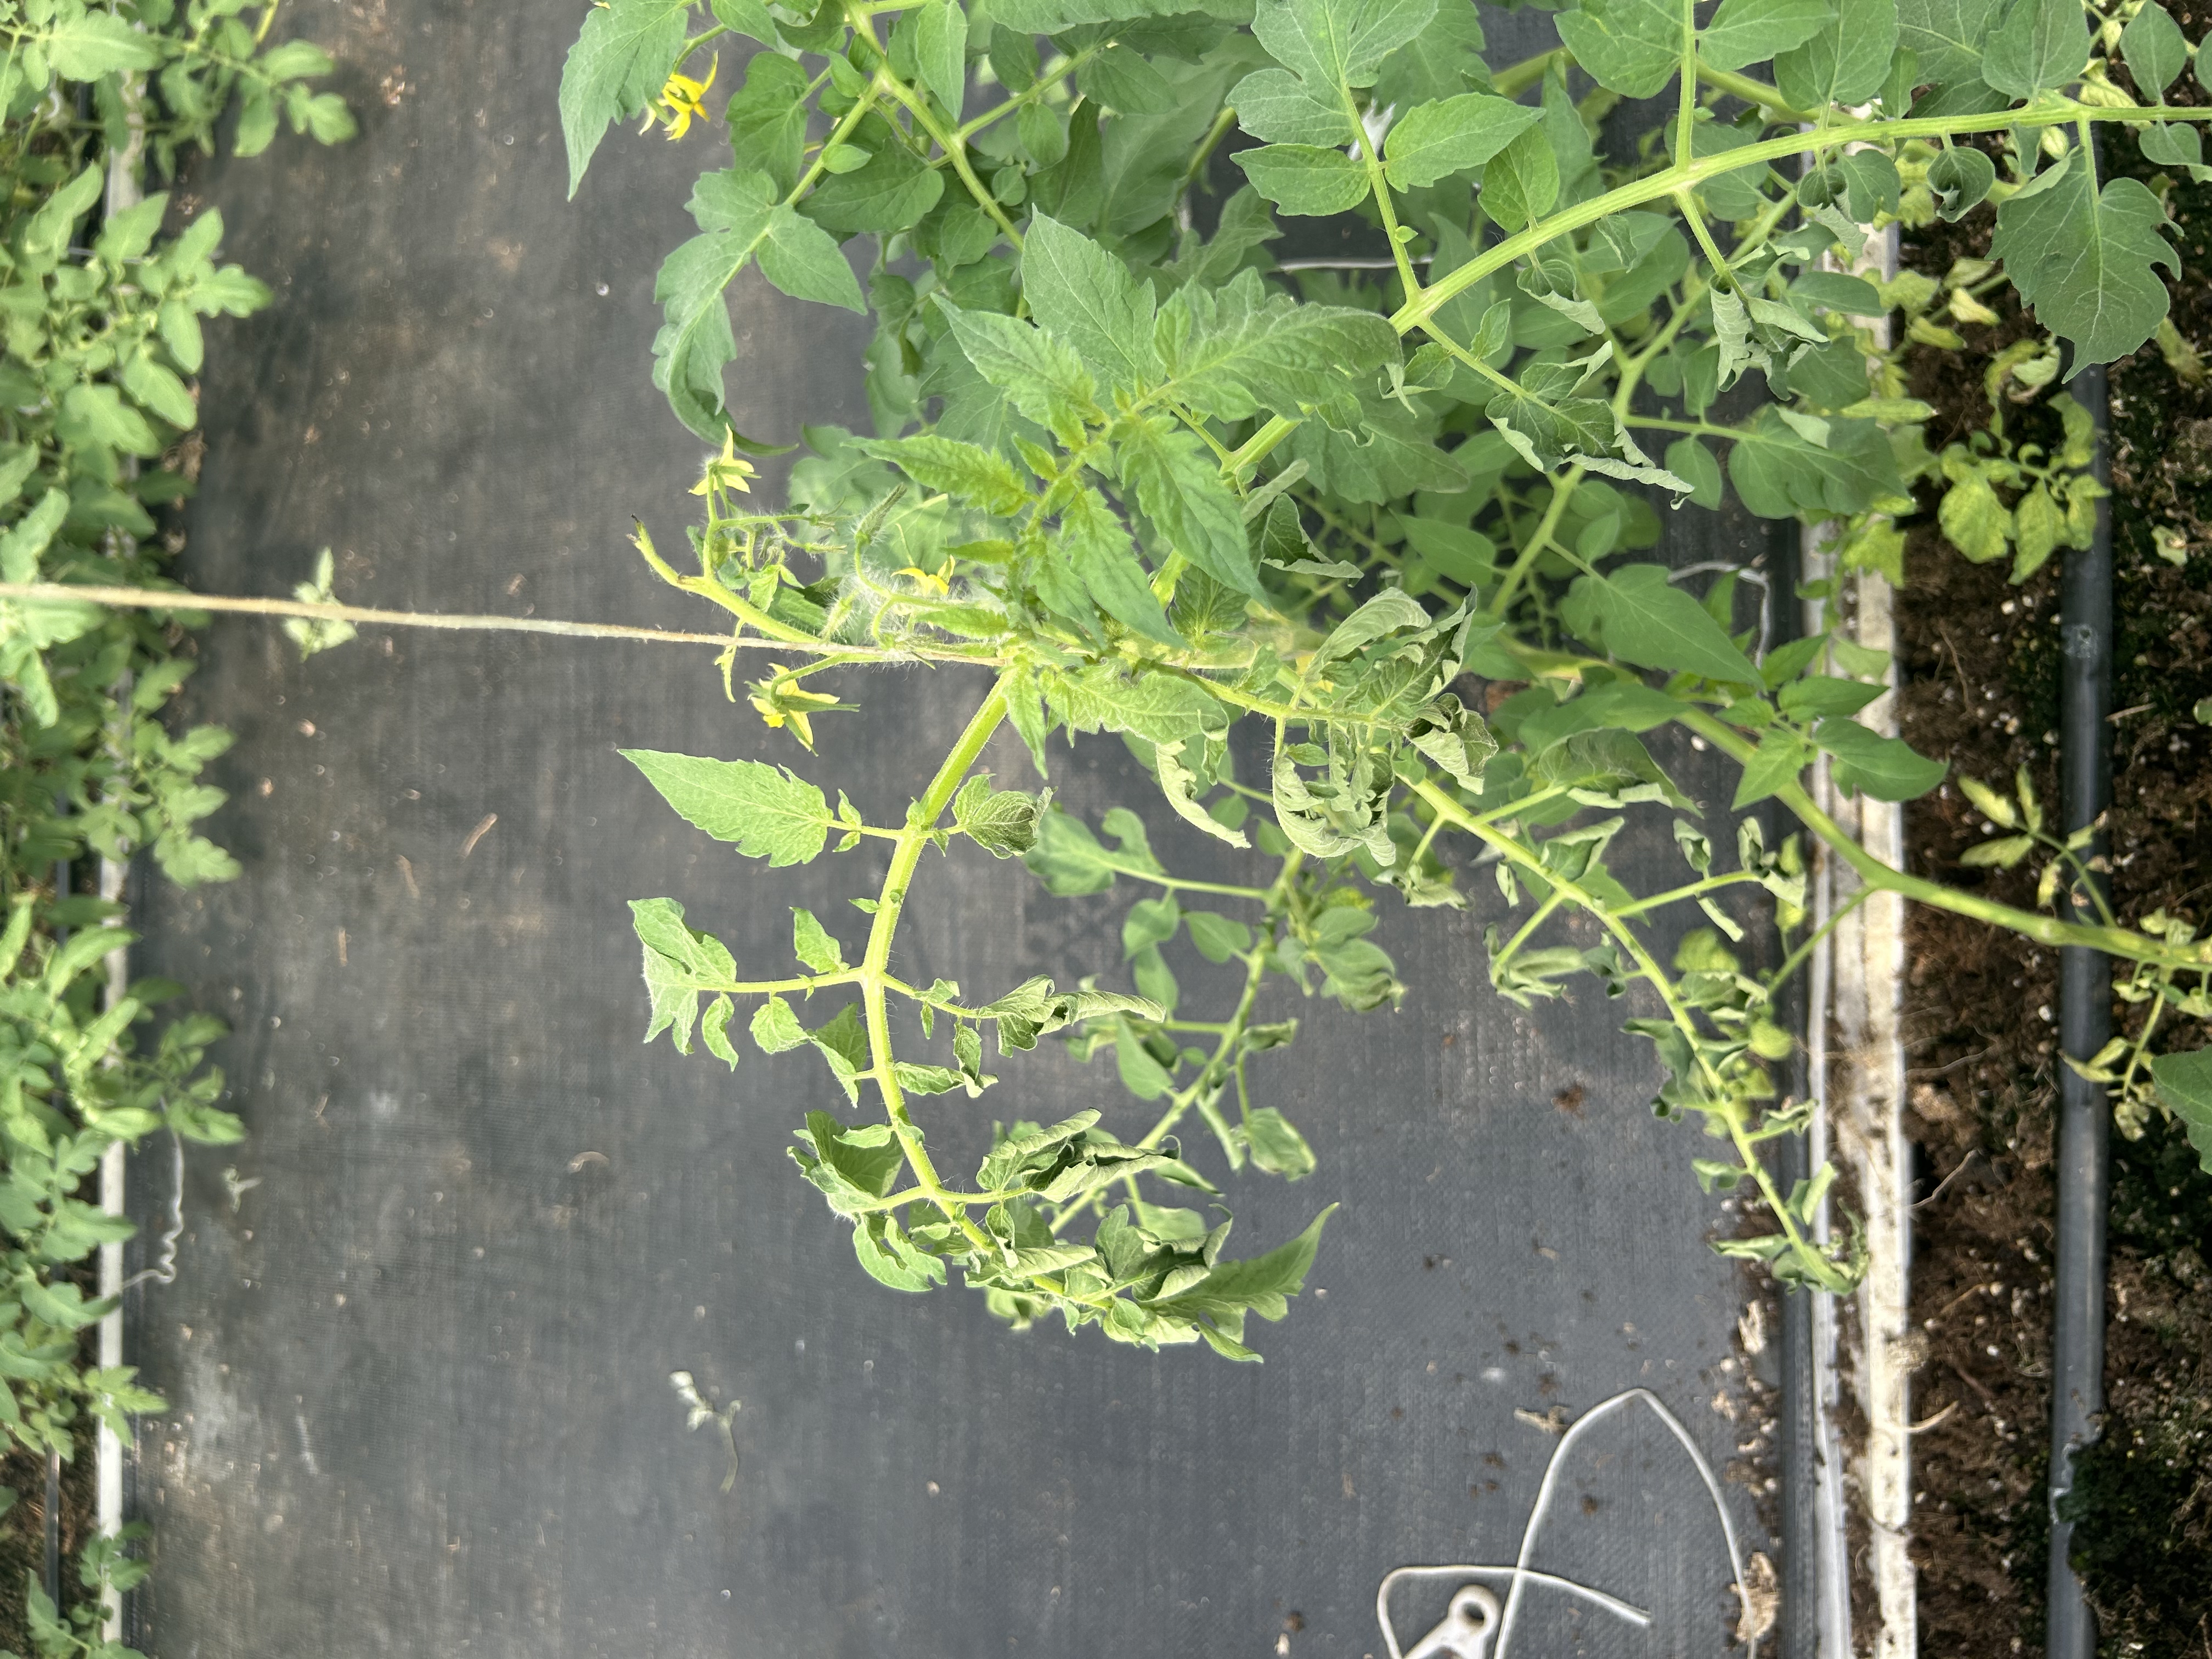
Disease: Wilt